David Caron

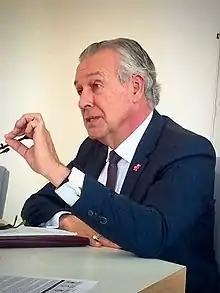

David D. Caron (28 June 1952 – 20 February 2018) was an American attorney who was the dean of the King's College London School of Law, and an emeritus professor of UC Berkeley School of Law. Caron was a Member of the Iran-United States Claims Tribunal and a Judge ad hoc of the International Court of Justice. After his death it was said that "at (his) prime, (he) was arguably one of the top two or three arbitrators in the United States and in the world."